Oru Adaar Love

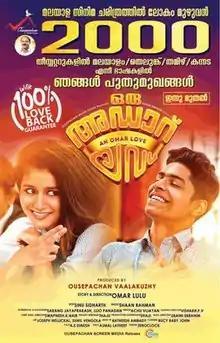
Theatrical release poster

Oru Adaar Love is a 2019 Malayalam-language romantic comedy film directed by Omar Lulu. The screenplay was written by Sarang Jayaprakash and Lijo Panadan from a story by Lulu, and produced by Ousepachan Vaalakuzhy under his production company Ousepachan Movie House. The film features Roshan Abdul Rahoof, Priya Prakash Varrier and Noorin Shereef in the prominent roles.